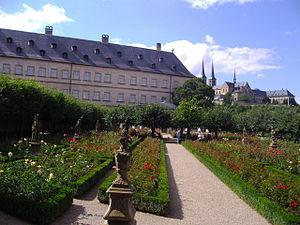
La Nouvelle résidence est un bâtiment de la ville de Bamberg sur la place de la cathédrale. Elle est l'ancienne résidence des princes-évêques de Bamberg. Aujourd'hui elle abrite notamment la Bibliothèque.